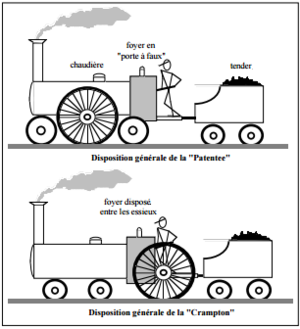
Modifications de la Crampton par J.C. Houel
Jules César Houel, né le 28 janvier 1818 à Alençon et mort le 24 février 1876 à Asnières-sur-Seine, est un ingénieur civil, administrateur délégué de Fives-Lille et fondateur de la ferme industrielle d'Avoise.